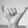
ASL letter: Y